2007 Football League Cup final

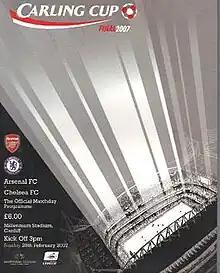
The match programme cover

The 2007 Football League Cup Final was a football match between Chelsea and Arsenal on 25 February 2007 at the Millennium Stadium, Cardiff. It was the final match of the 2006–07 staging of the Football League Cup, and last to be staged at the Millennium Stadium. Chelsea were making their fifth League Cup final appearance to Arsenal's sixth.